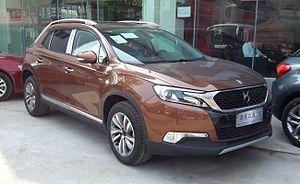
La DS 6 est le premier SUV familial premium du constructeur automobile français DS Automobiles. Il est présenté en 2014 et fabriqué en Chine, et distribué dans d'autres pays d'Asie.
La 7 Crossback est le deuxième SUV familial premium du constructeur automobile français DS Automobiles, après la DS 6 vendue en Chine. Présentée en février 2017, elle est commercialisé à partir de janvier 2018. La DS 7 Crossback inaugure de nombreuses technologies du Groupe PSA, un nouveau style et un nouveau positionnement pour DS Automobiles.